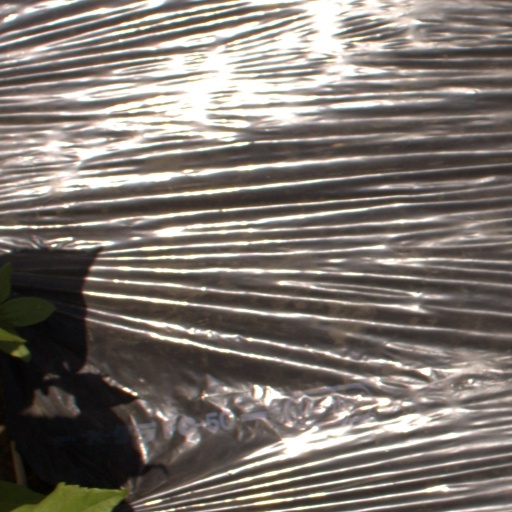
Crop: Jerusalem artichoke